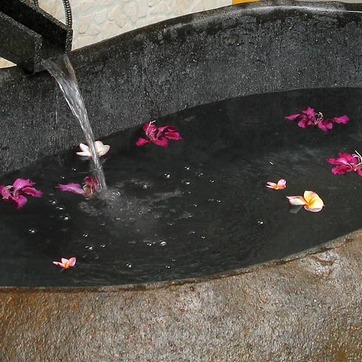
Material: water